Kyle Farnsworth

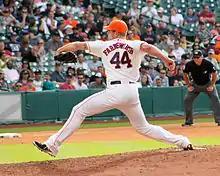
Farnsworth with the Astros in 2014

On May 17, 2014, Farnsworth signed a major league deal with the Houston Astros. He was outrighted off the roster on June 26 and elected to become a free agent. At the time, Farnsworth had a 6.17 ERA in 11.2 innings pitched with the Astros.